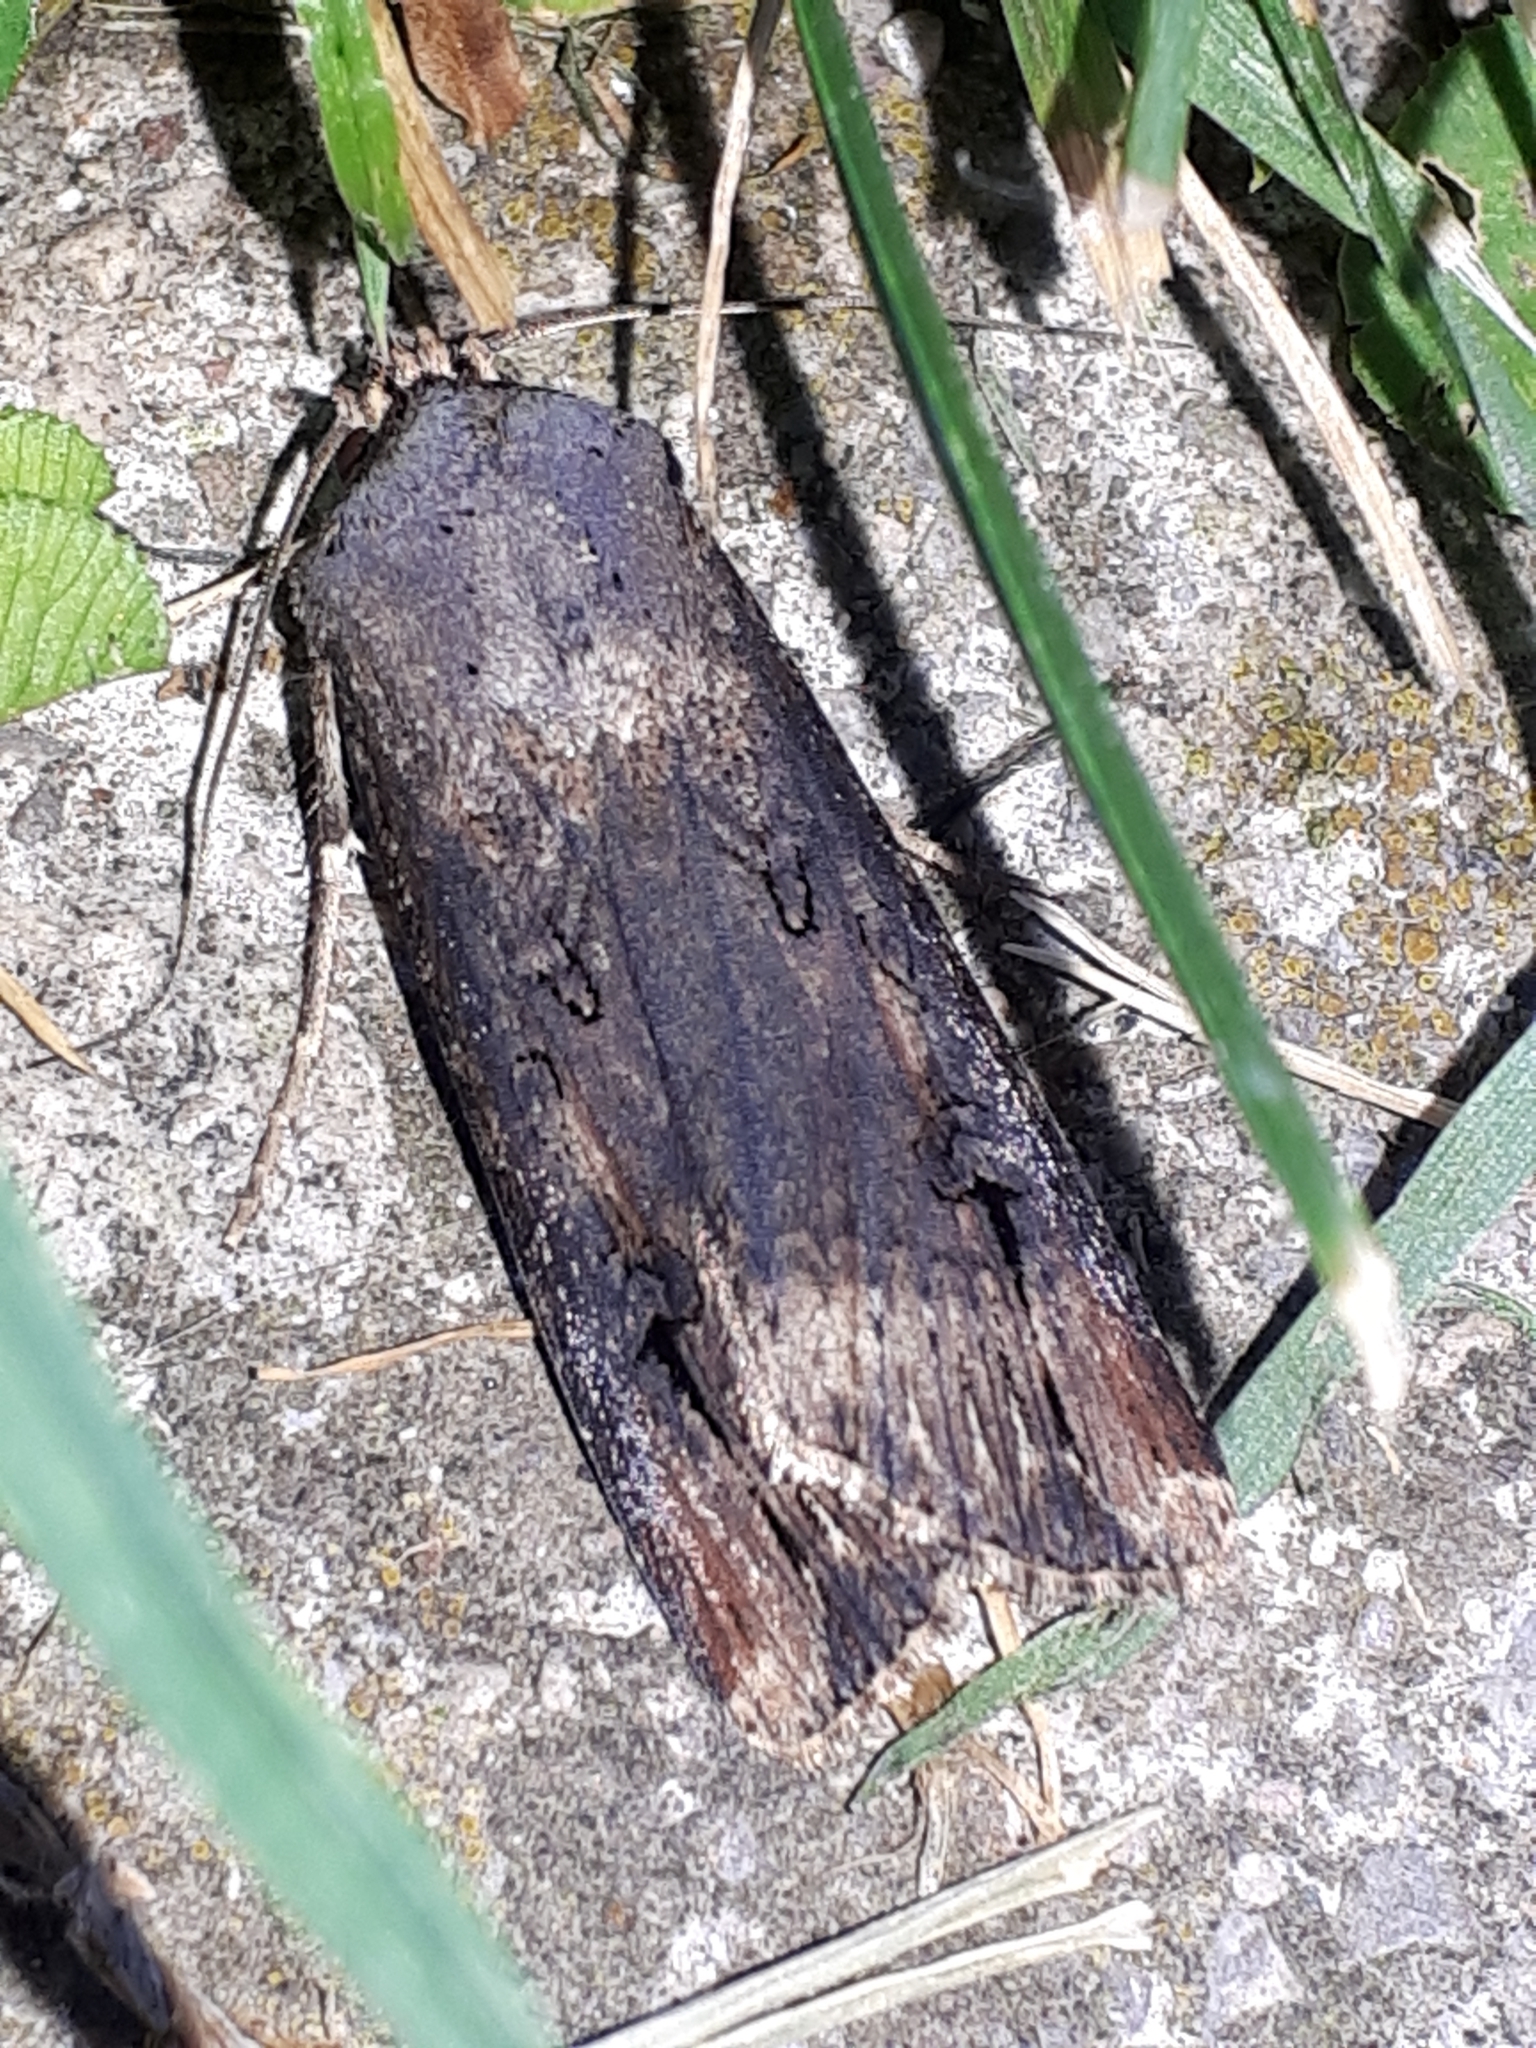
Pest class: cutworms